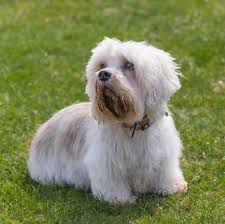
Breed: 211-n000052-Dandie_Dinmont